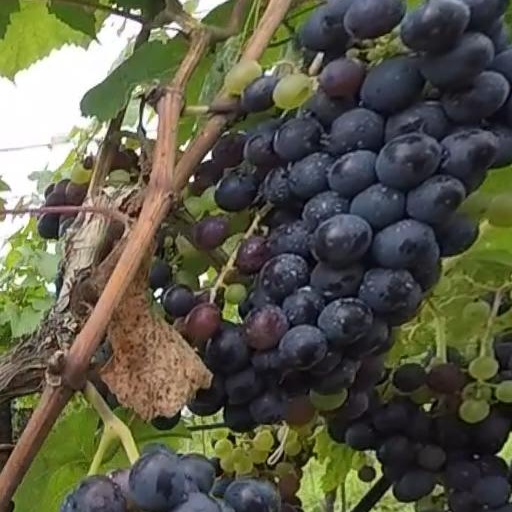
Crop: grape